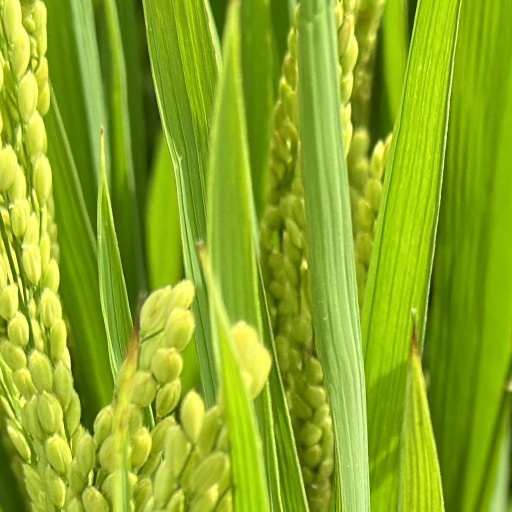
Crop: rice